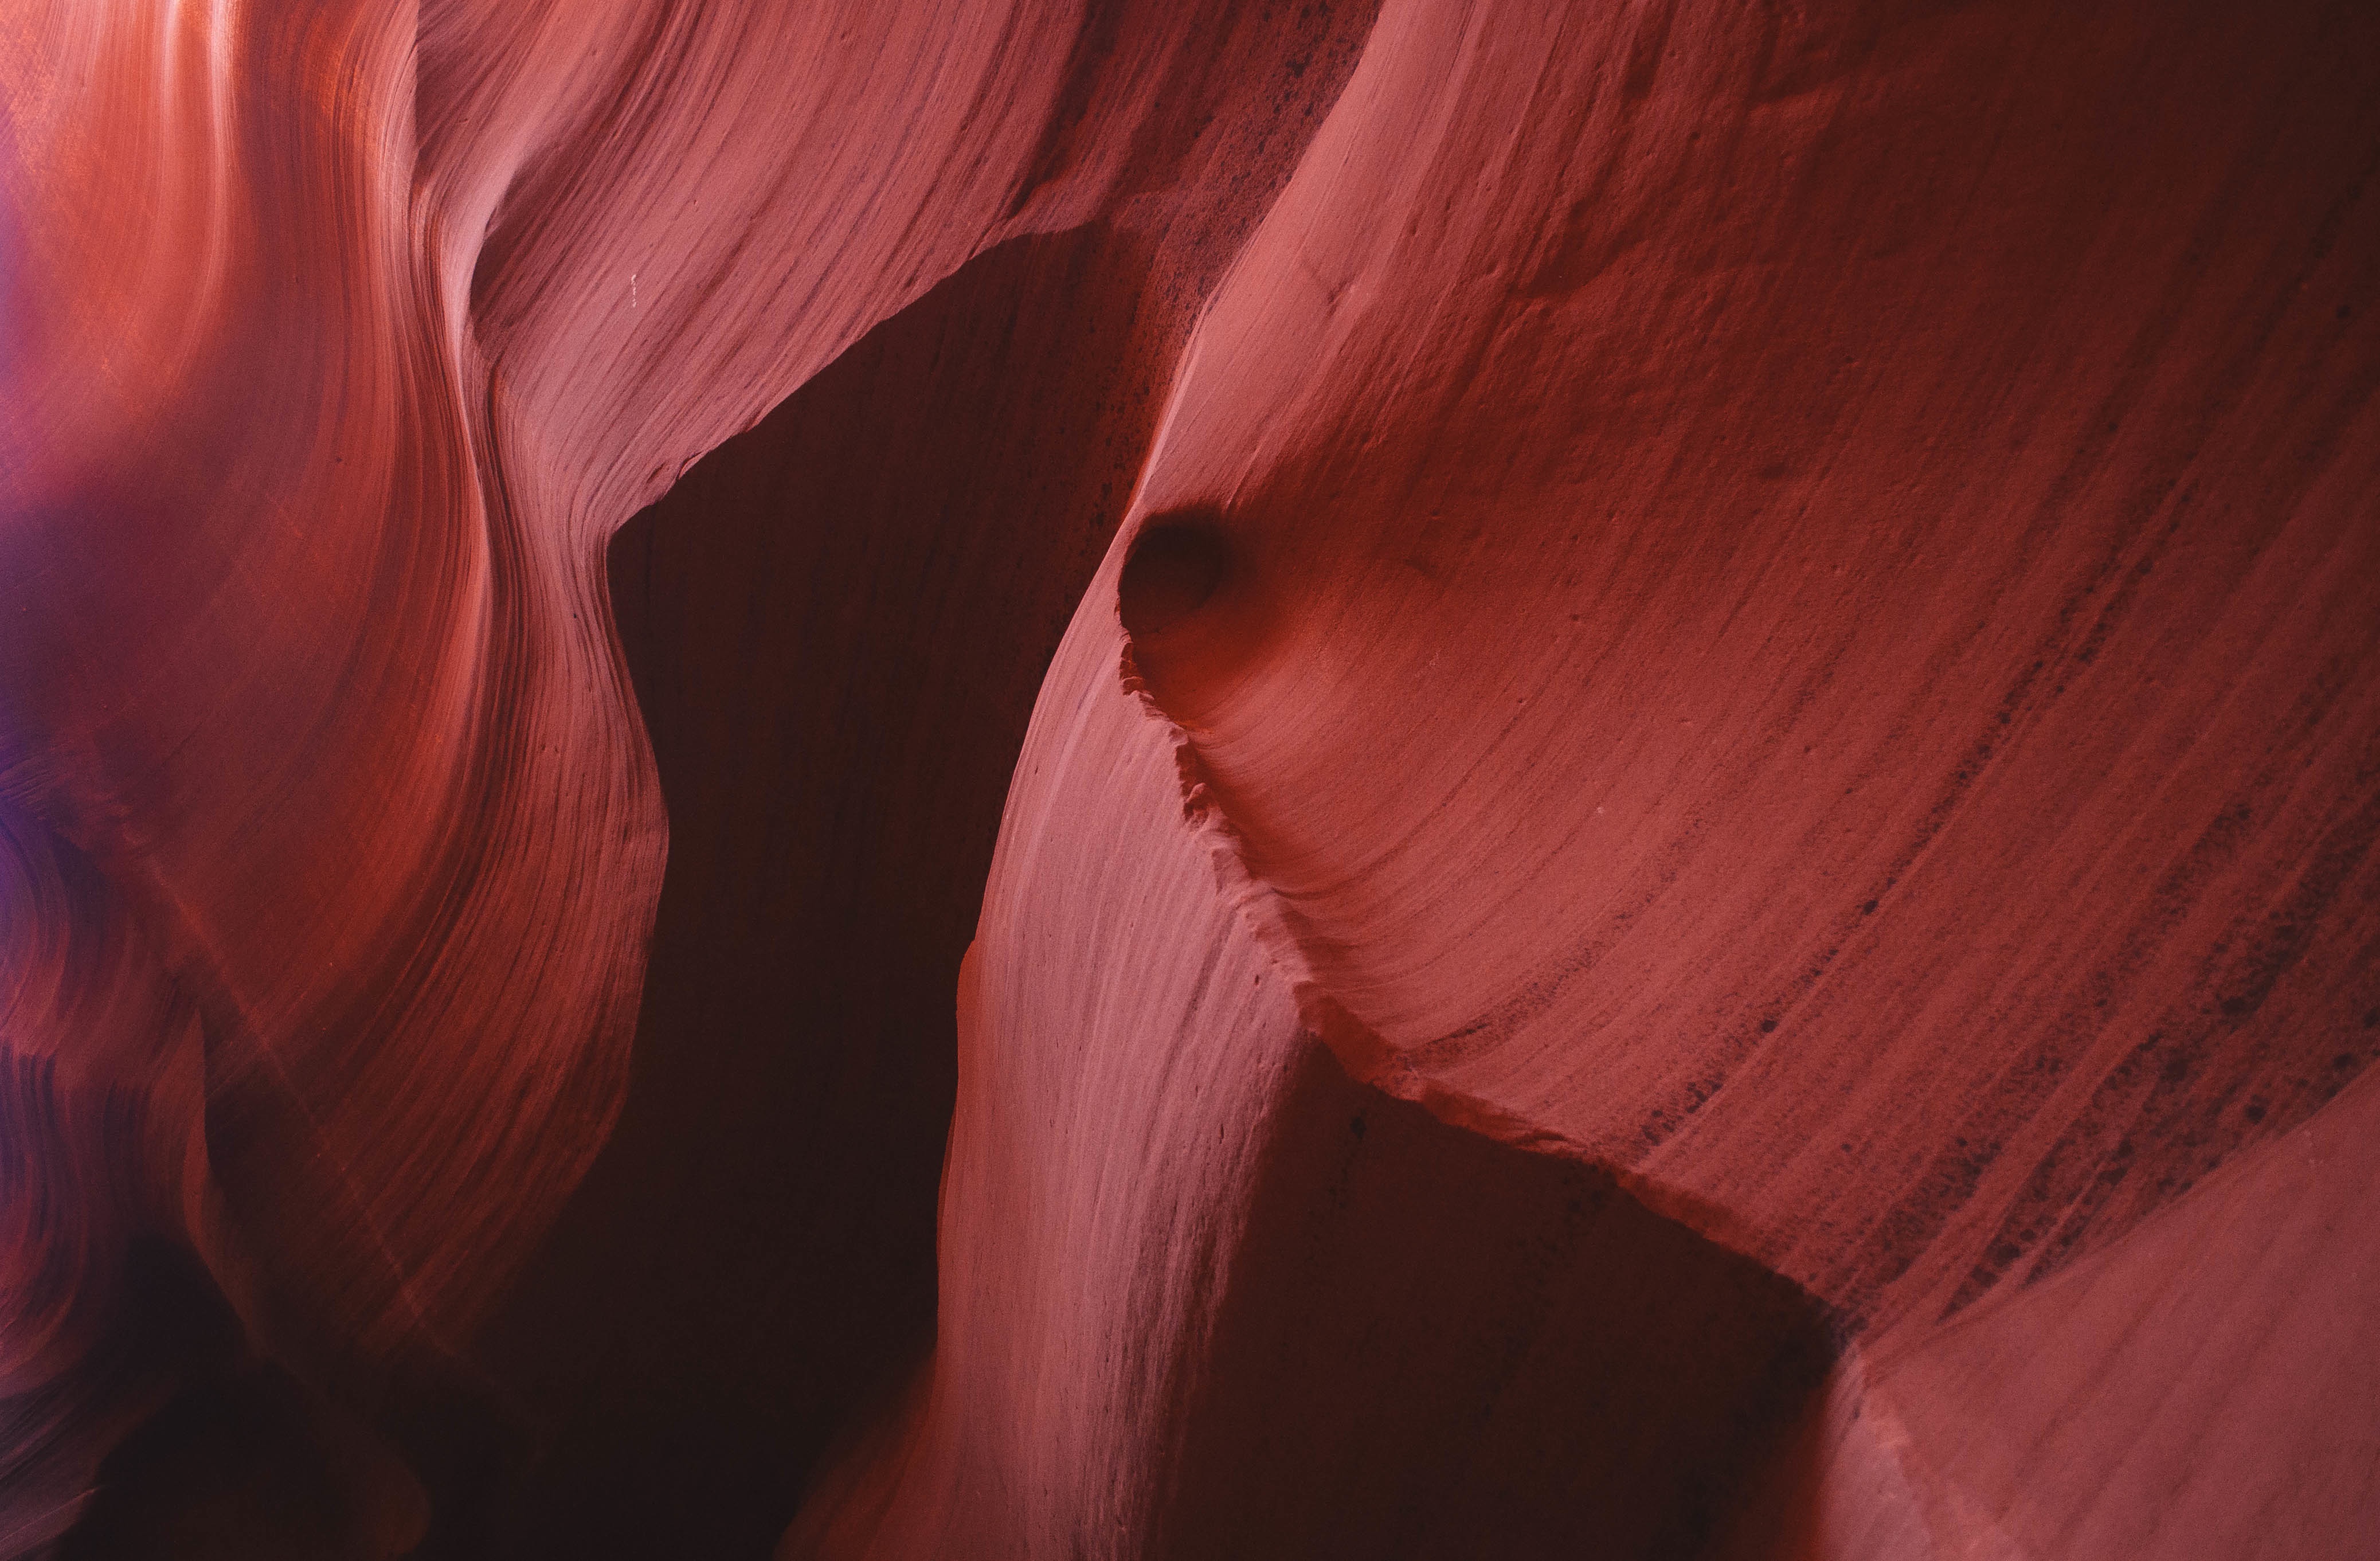
light, sunset, sunlight, flower, petal, red, color, darkness, pink, close up, eye, organ, macro photography